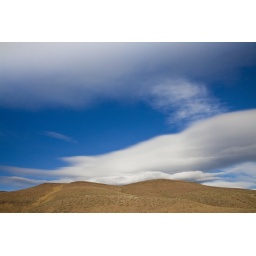
Altocumulus standing lenticularis clouds above the Frenchman Hills along the Columbia River, near Vantage, Washington State, USA, May, Cloudscape_Columbia_River-17